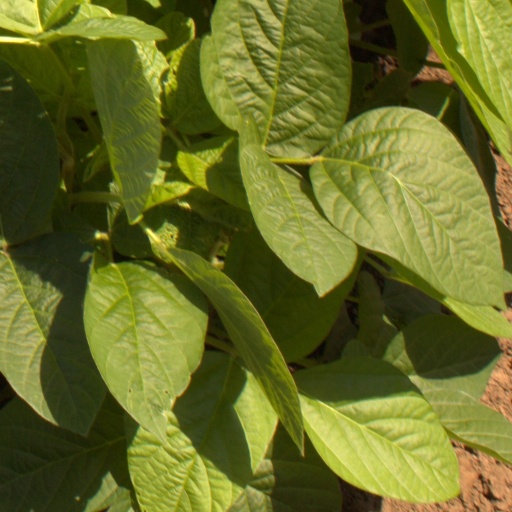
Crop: soybean